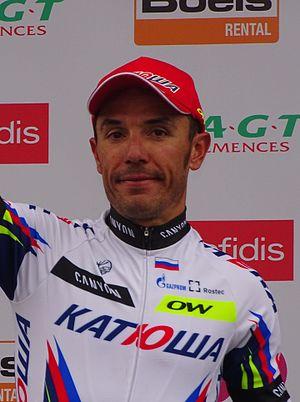
Reportage réalisé le dimanche 26 avril à l'occasion de l'arrivée de Liège-Bastogne-Liège 2015 à Ans, Belgique.